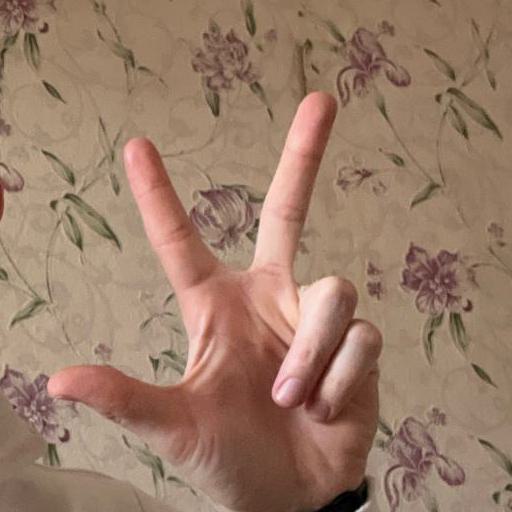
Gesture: three2